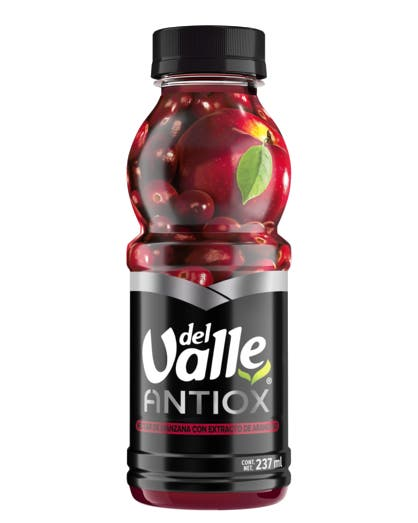
A Nectar Del Valle Antiox apple flavor with blueberry in a 237-milliliters plastic bottle